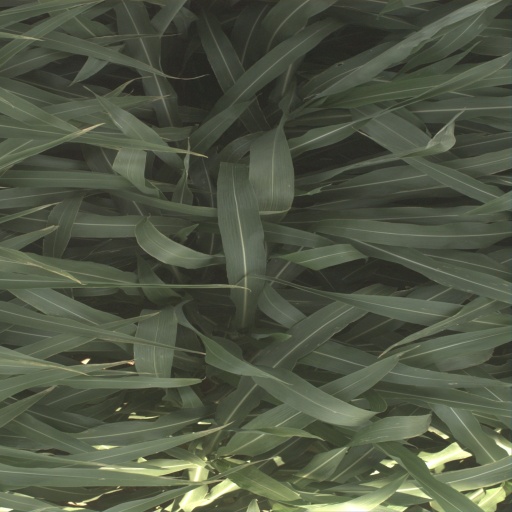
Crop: sorghum